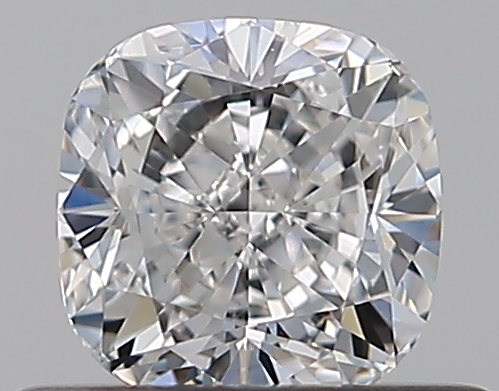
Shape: cushion
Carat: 0.5
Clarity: VS2
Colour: E
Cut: EX
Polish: EX
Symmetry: VG
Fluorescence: N
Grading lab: GIA
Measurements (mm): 4.53 x 4.52 x 2.95